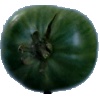
Label: Tomato not Ripened 1